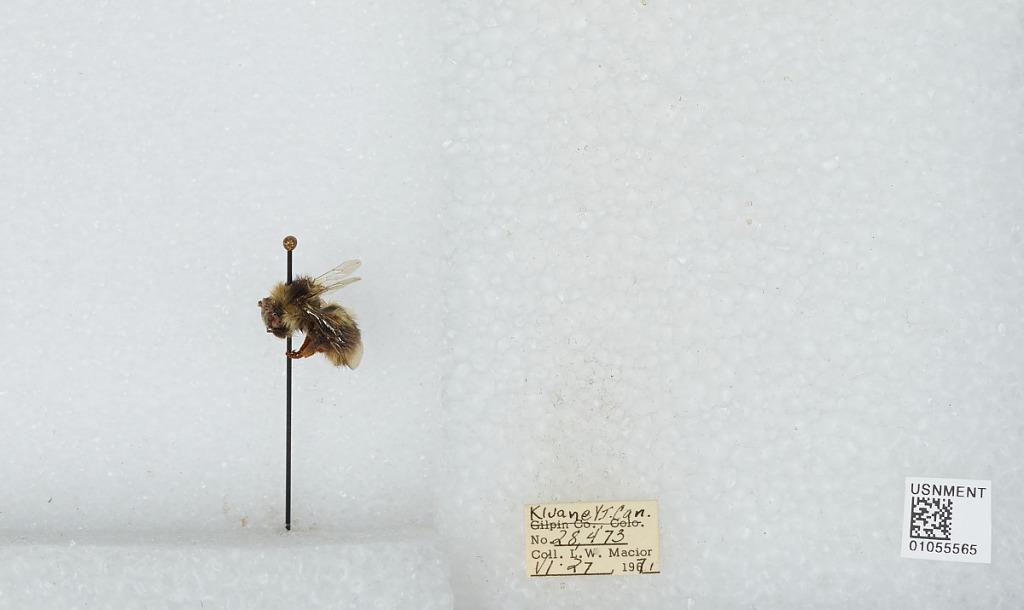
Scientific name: Bombus bifarius nearcticus
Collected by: L. Macior
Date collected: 1971-6-27
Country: Canada
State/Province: Yukon Territory
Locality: Kluane
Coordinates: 60.75, -139.5